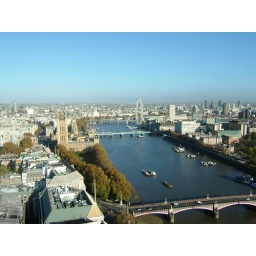
The roof of the Millbank tower looking over the tourist bits of London